John F. Meagher

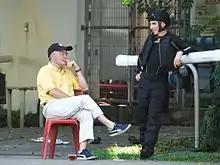
John Meagher & Danny Beasley

John Francis Meagher (born 17 September 1948 in Melbourne, Australia) is an Australian Racing Hall of Fame Thoroughbred racehorse trainer.